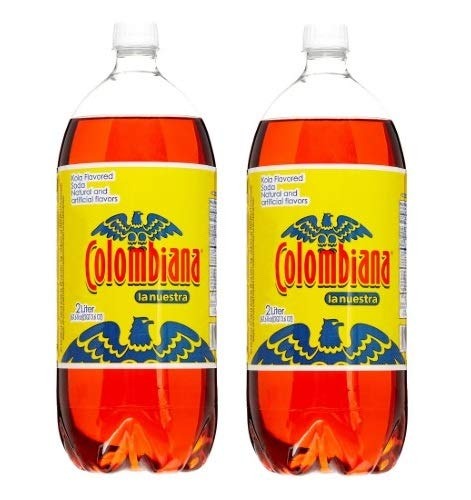
Item Name: Colombiana La Nuestra Kola-Flavored Soda 2 Lt./ 67.6 fl.oz. - 2 PACK.
Bullet Point 1: Flavor: Colombiana Kola-Flavored Soda
Bullet Point 2: Package: 2-Pack Bottles
Bullet Point 3: Volume: 67.6 Fluid Ounces Total
Bullet Point 4: Brand: Colombiana
Bullet Point 5: Age Range: Adult Beverages
Value: 135.2
Unit: Fl Oz

Price: 3.64